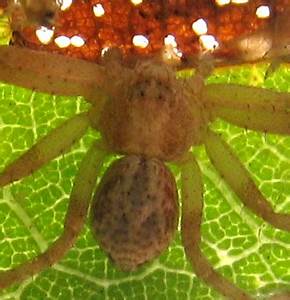
Label: ragno